List of Grand Tour mountains classification winners

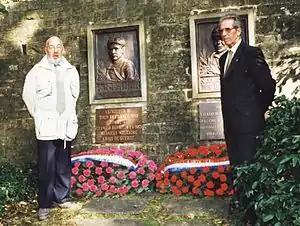
Two men in formal dress standing by a memorial.

The Grand Tours are the three most prestigious multi-week stage races in professional road bicycle racing. The competitions are the Giro d'Italia, Tour de France and Vuelta a España, contested annually in that order. They are the only stage races permitted to last longer than 14 days. No cyclist has won all three Grand Tours's mountains classifications in the same year; the only cyclists to win all three Grand Tours's mountains classifications in their career are Federico Bahamontes and Luis Herrera. It is rare for cyclists to ride all Grand Tours in the same year; in 2004, 474 cyclists started in one of the Grand Tours, 68 rode two and two cyclists started all three.